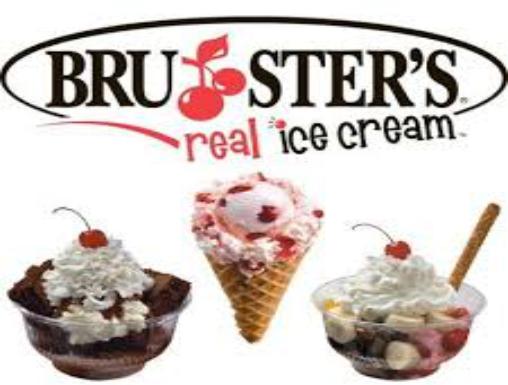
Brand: Bruster's Ice Cream
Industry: Food